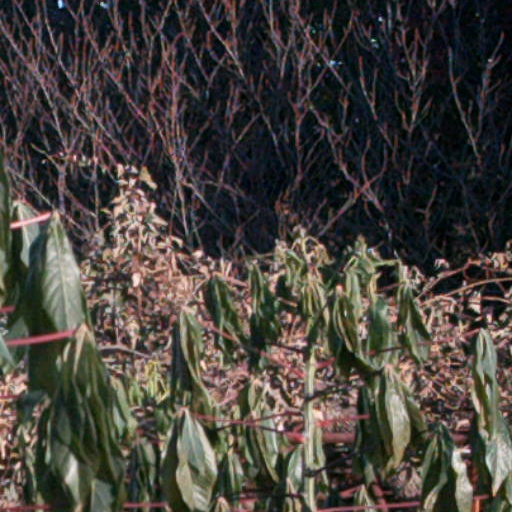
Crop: cassava